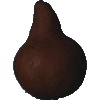
Label: Pear Kaiser 1